Konstantinas Olšauskas

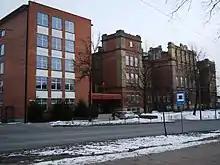
Saulė headquarters completed in 1914 (photo from 2013)

After the Russian Revolution of 1905, the Tsarist authorities removed some of the restrictions on education in the native language. Legal Lithuanian-language schools became a possibility. The first Lithuanian primary schools were established in Šančiai, Žaliakalnis, and by the Holy Cross Church in summer 1906. On 12 June 1906, Olšauskas and others established Saulė Society (officially registered on 25 July) to organize and maintain further Lithuanian schools in the Kaunas Governorate. The society's program was quickly revised to emphasize that it is a Catholic organization open only to Catholics. Olšauskas was elected its chairman in September 1906. Saulė quickly organized primary schools and they numbered 45 by 1910. Local chapters were encouraged to establish libraries and reading rooms. Saulė also organized training courses for teachers and bookkeepers. In 1911, Olšauskas and Juozas Tumas-Vaižgantas toured 55 Lithuanian American communities for three months to collect donations for the construction of Saulė headquarters in Žaliakalnis. They collected about $19,000 or 34,000 rubles. More donations were collected in Lithuania and the headquarters, a three-storey brick building at a cost of 155,000 rubles, was completed in 1914.